Tracheal intubation

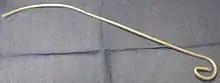
An endotracheal tube stylet, useful in facilitating orotracheal intubation

An intubating stylet is a malleable metal wire designed to be inserted into the endotracheal tube to make the tube conform better to the upper airway anatomy of the specific individual. This aid is commonly used with a difficult laryngoscopy. Just as with laryngoscope blades, there are also several types of available stylets, such as the Verathon Stylet, which is specifically designed to follow the 60° blade angle of the GlideScope video laryngoscope.